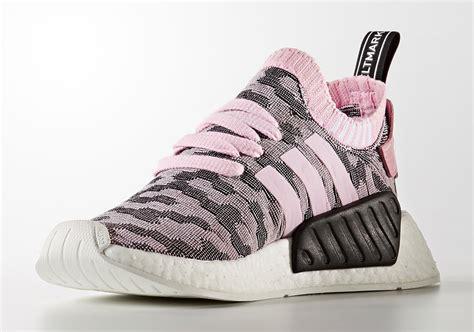
Brand: Adidas
Model: NMD R2